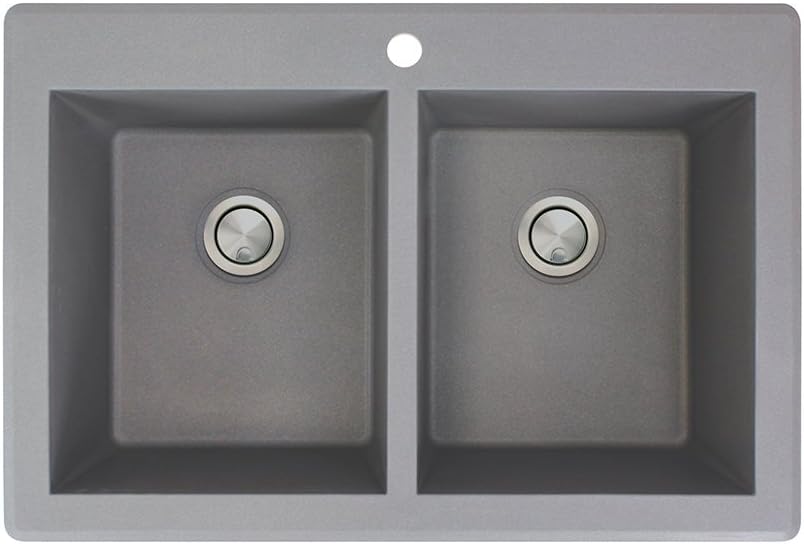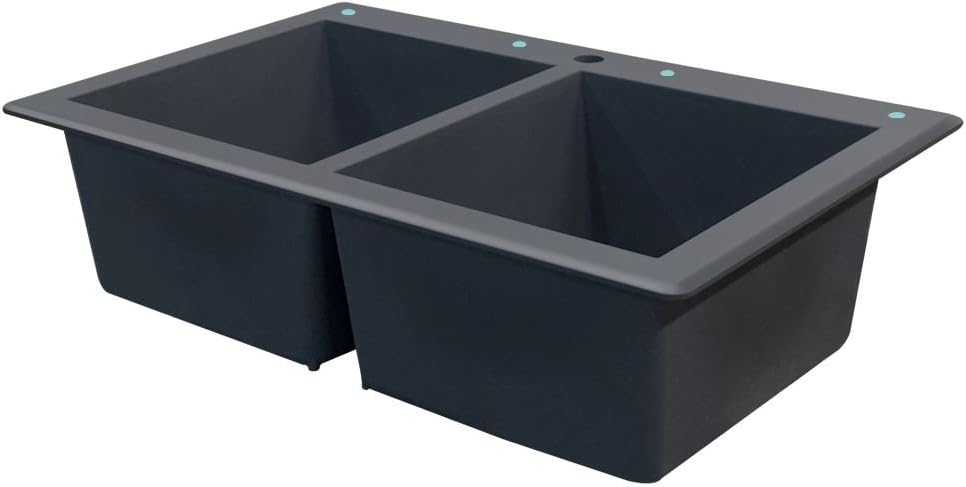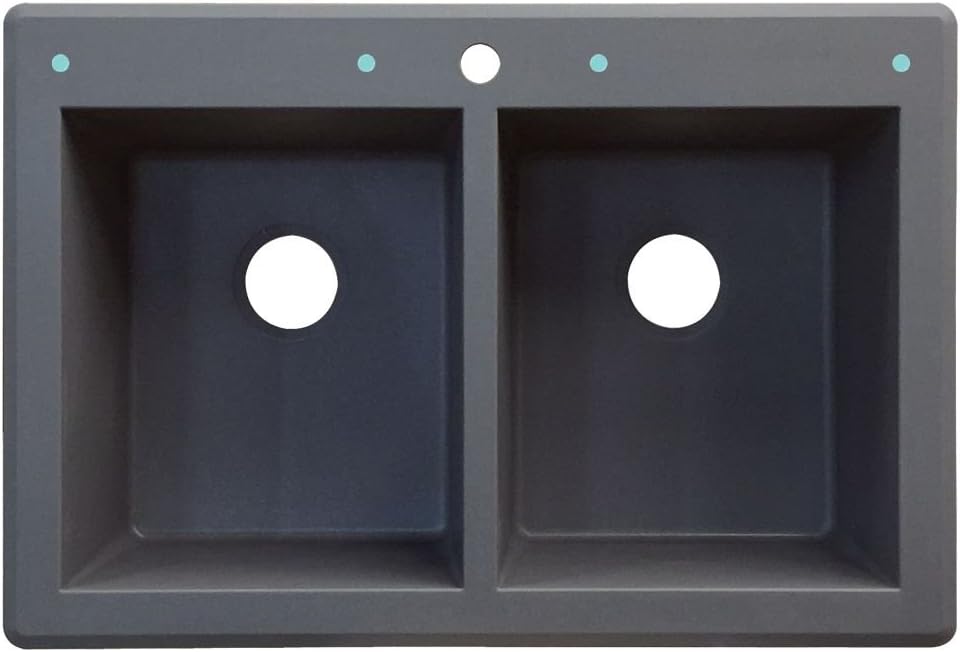
Transolid RTDE3322-17 Radius 33.0625-in x 22.0625-in x 9.5-in Granite Double Equal Drop-in Kitchen Sink with 1 Pre-Drilled Faucet Hole, Grey
Category: Tools & Home Improvement
Transolid silQ granite sinks are made with the union of natural granite and acrylic resin. The result gives our sinks high resistance to high temperatures, scratches, dents and chips, as well as impacts and violent shocks. Features a lifetime limited residential warranty.
Features: DIMENSIONS: 22-in L x 33-in W x 9.5-in H | SLEEK AND STYLISH: beautiful grey silQ granite double bowl kitchen sink | DUAL MOUNT Installation will fit a 36-in minimum cabinet size | ONE pre-drilled faucet hole | INNER BOWL DIMENSIONS: 16.5-in L x 13-in W x 8